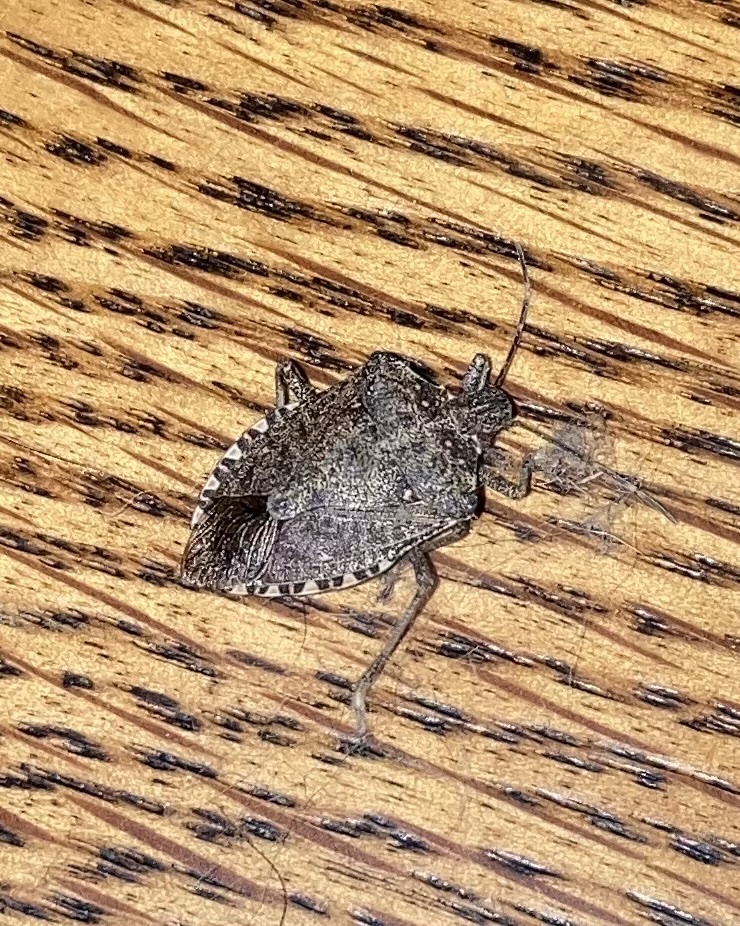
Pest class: stink_bug